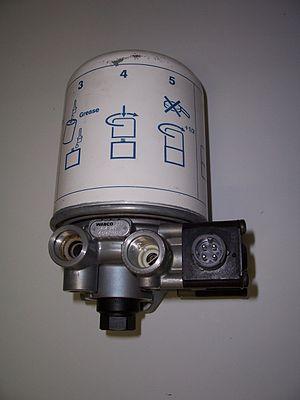
Le frein à air désigne un frein dont la puissance est commandée par de l'air comprimé. Il est utilisé sur les véhicules routiers lourds tels que les camions, autobus, autocars, semi-remorques, mais aussi dans les domaines ferroviaire et aéronautique.